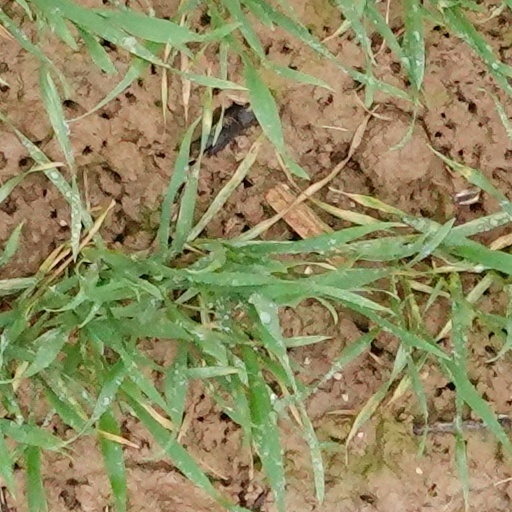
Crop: wheat